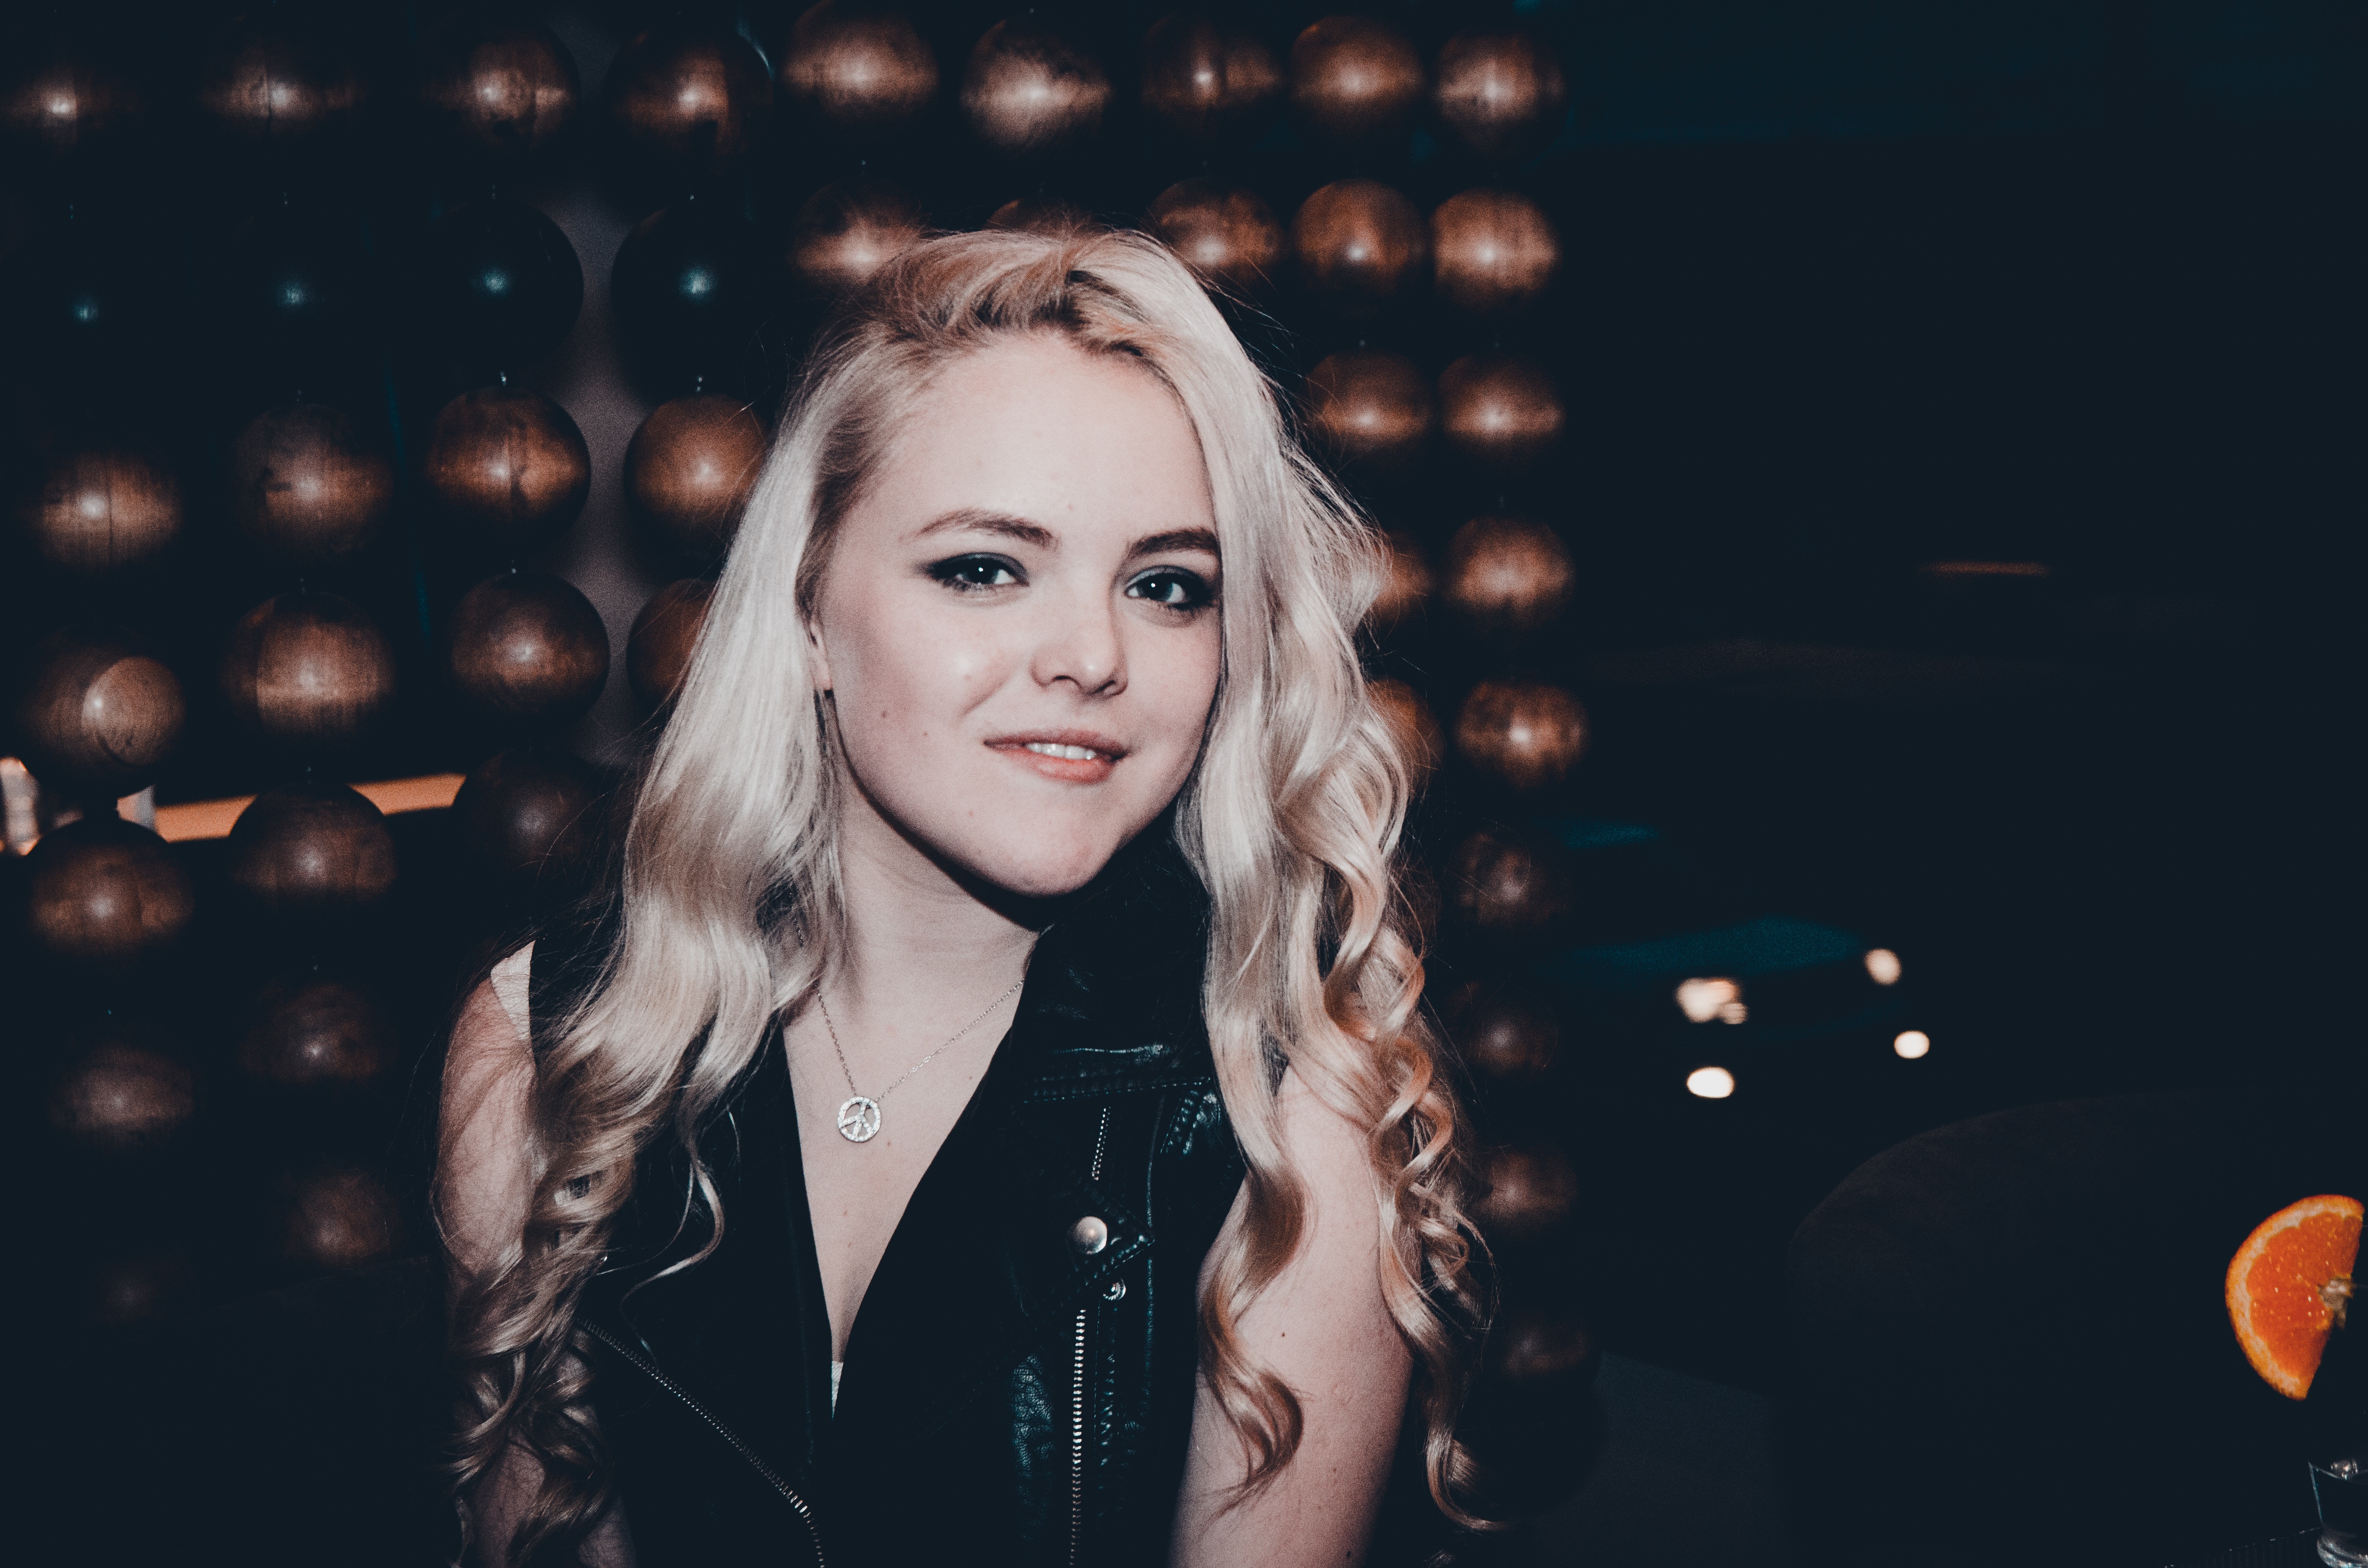
girl, woman, hair, photography, view, female, singer, portrait, model, young, youth, fashion, blonde, jacket, hairstyle, long hair, girls, dress, hands, legs, singing, beauty, style, armchair, posture, smiles, dark background, cosmetics, erotic, photo shoot, light background, portrait photography, supermodel